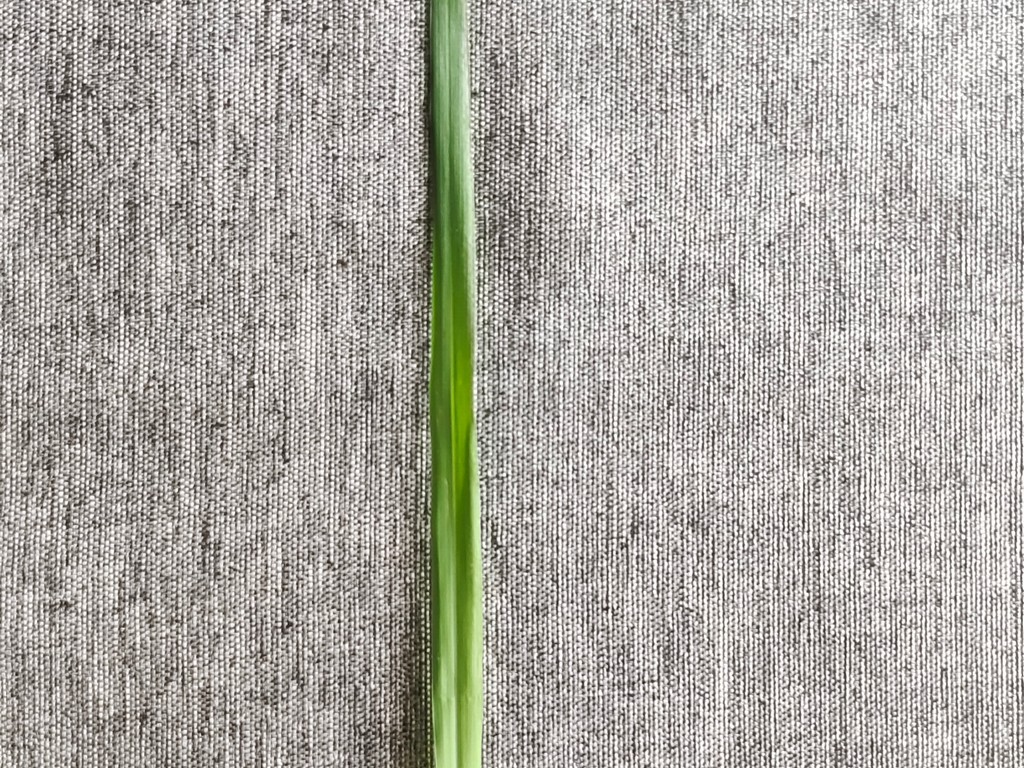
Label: Healthy